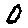
Label: 0